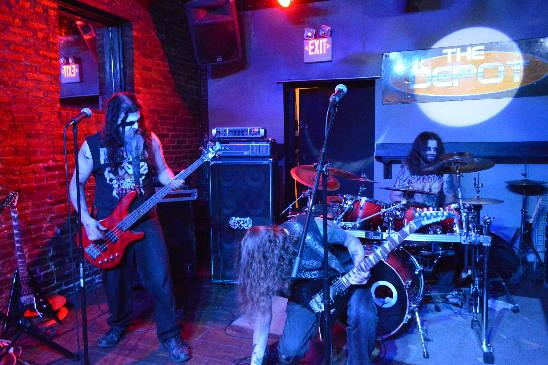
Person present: Yes